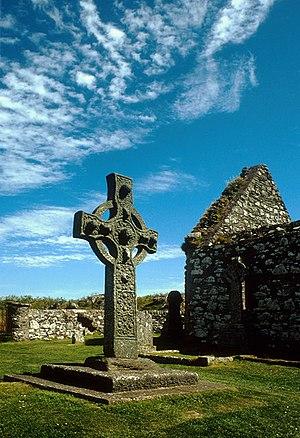
La croix de Kildalton est une haute croix celtique située dans la région d'Argyll and Bute, des terres Ardmore dans l'archipel des Hébrides intérieures de la côte ouest de L'Écosse sur l'île d'Islay près de l'église de la fin du XIIᵉ siècle ou du début du XIIIᵉ siècle. Une croix construite à la deuxième moitié du VIIIᵉ siècle. C'est une croix de l'époque chrétienne de l'Écosse souvent apparentée aux croix de la même époque du site d'Iona, la Croix de Saint John, Saint Martin et de Saint Oran. Elle tire son nom du gaélique écossais qui signifie « l’Église du fils de Foster ». La croix est fait en pierre épidurite fait 2,5 mètres de haut et 1,32 mètres de large avec les bras de la croix compris.